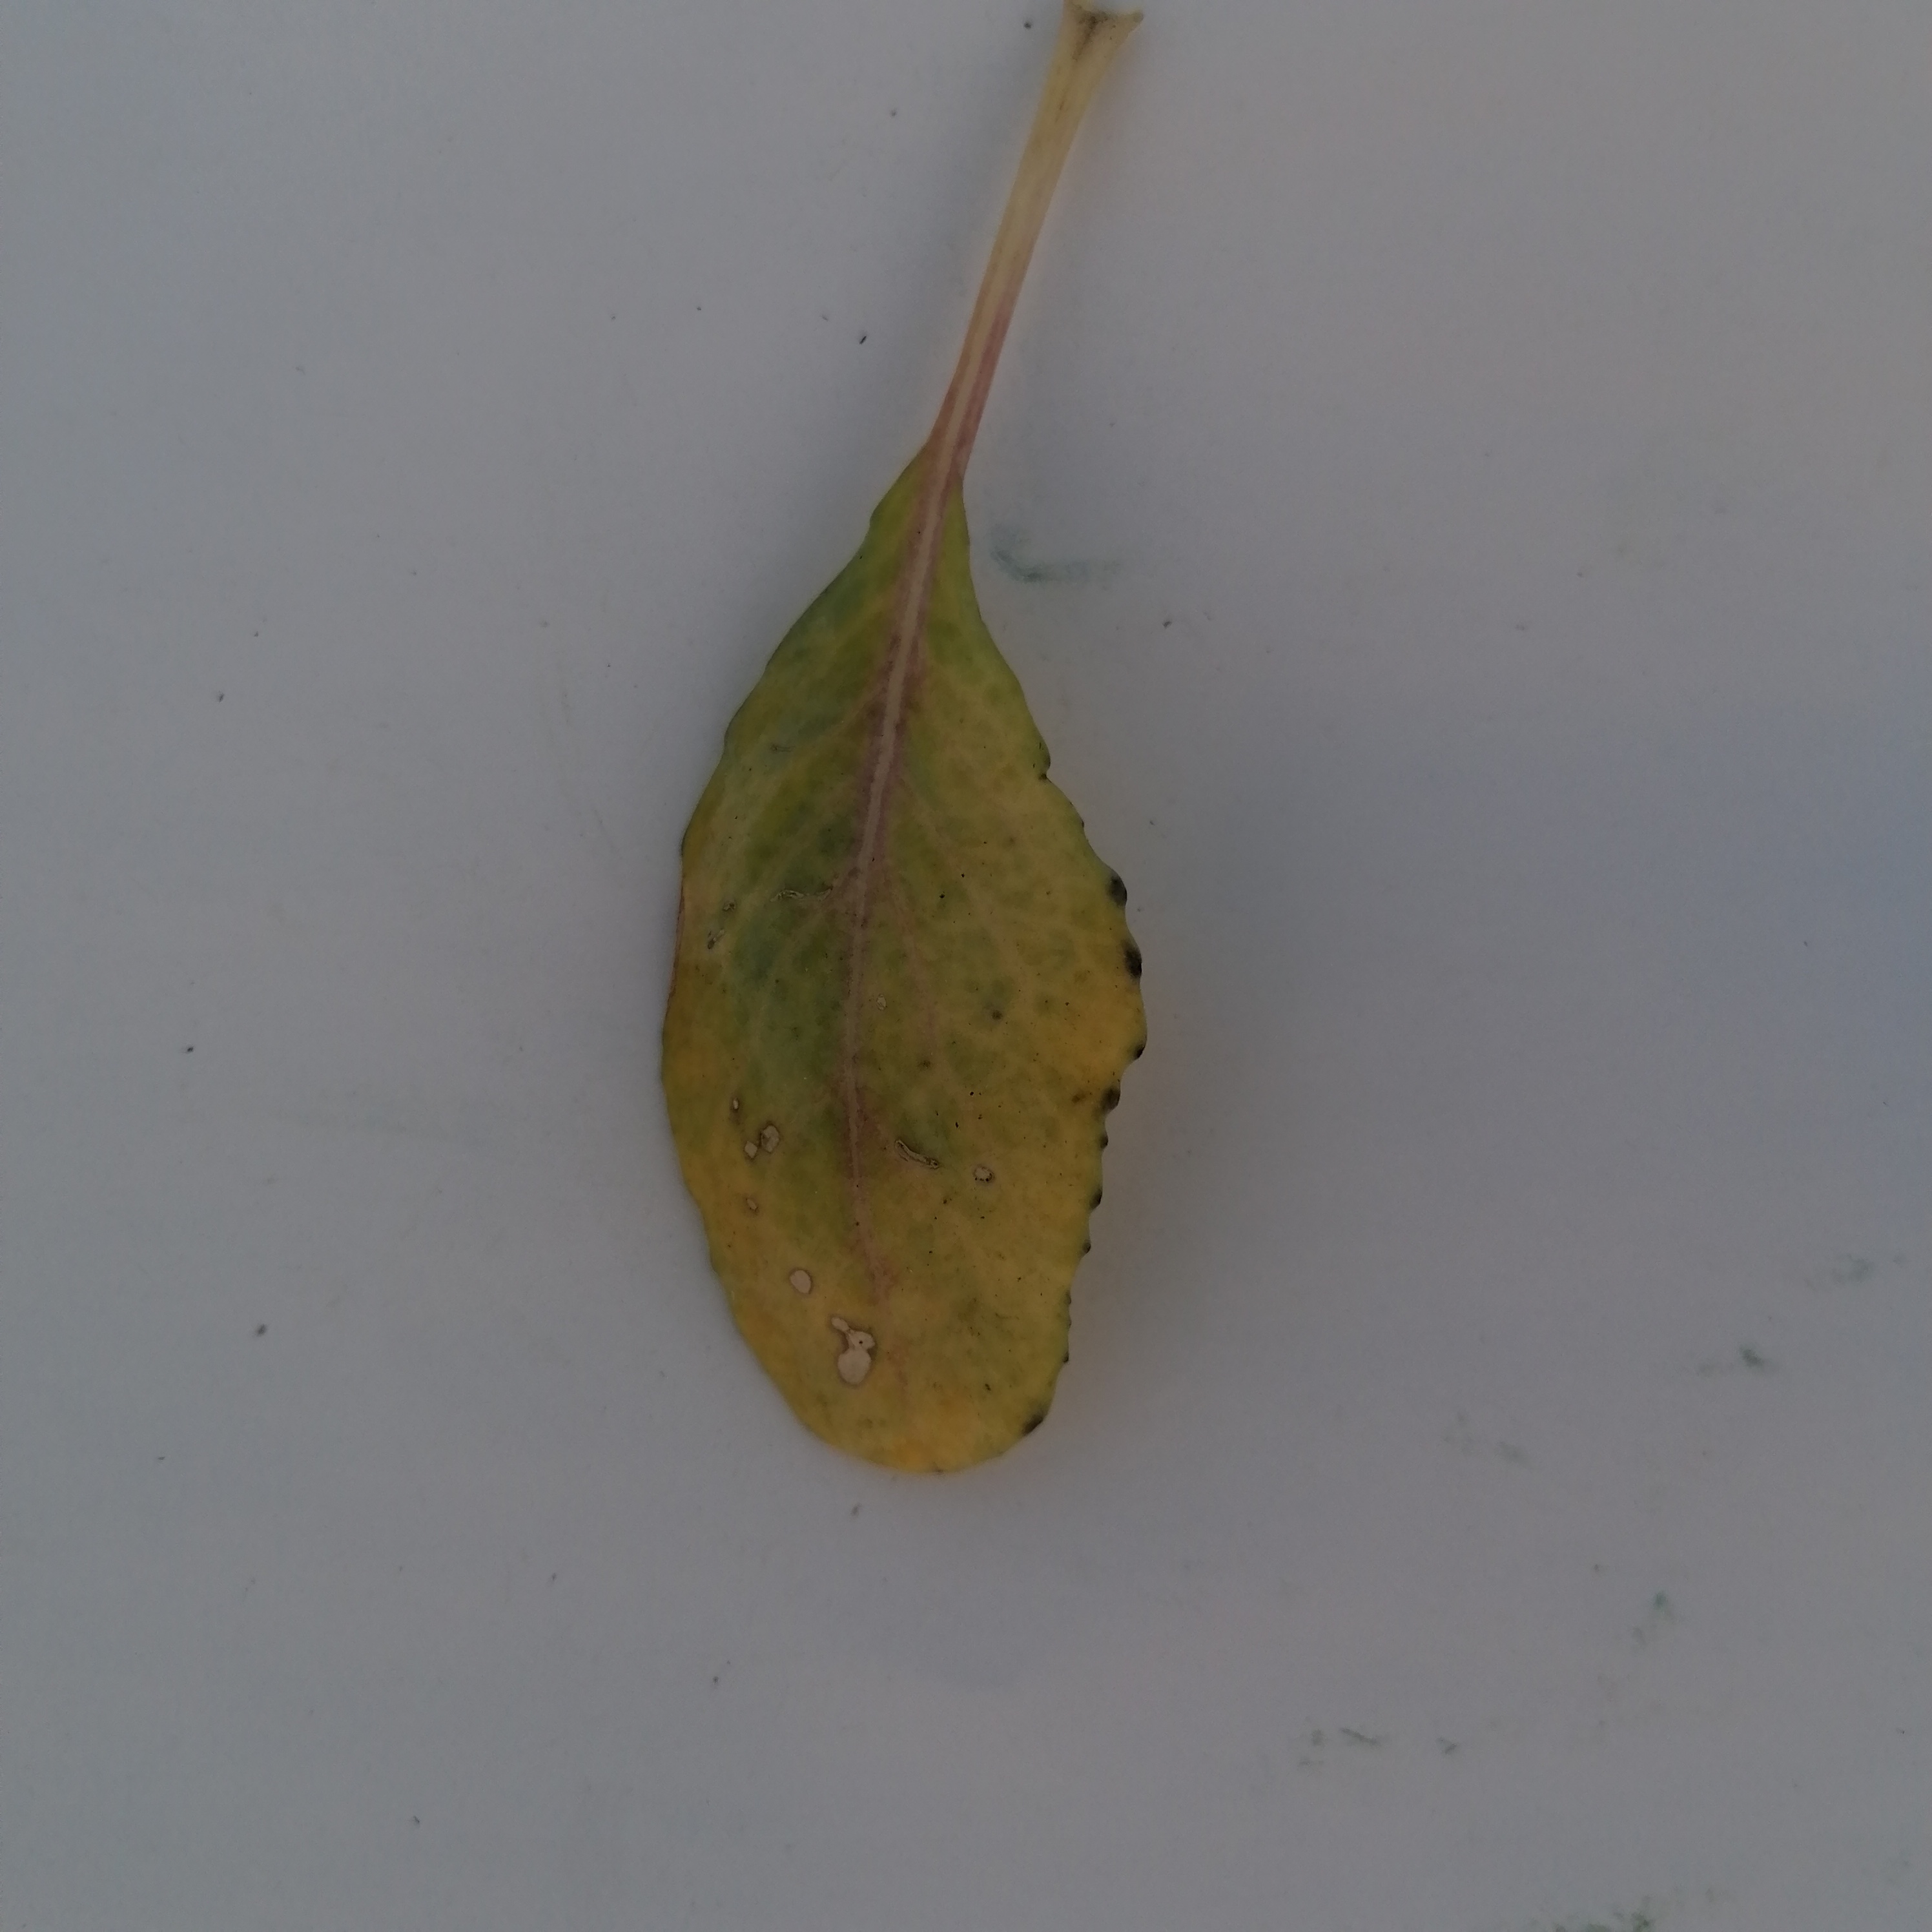
Label: Black Rot